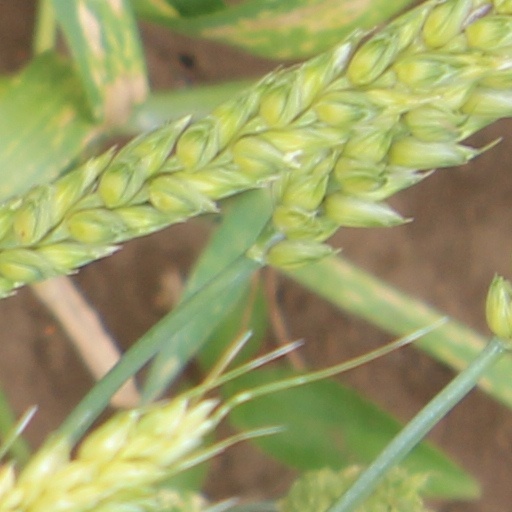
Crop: wheat